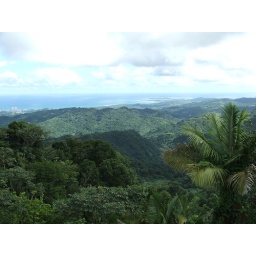
view of the atlantic coast from yokahu tower in el yunque rain forest. puerto rico